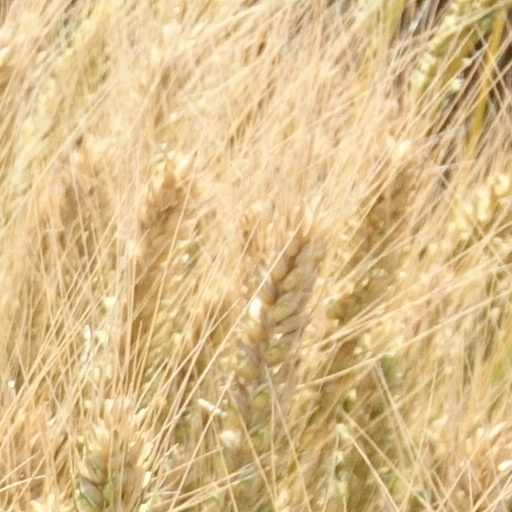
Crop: wheat